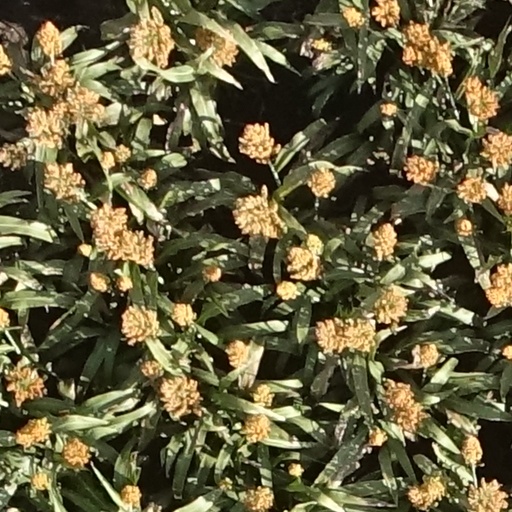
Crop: sorghum